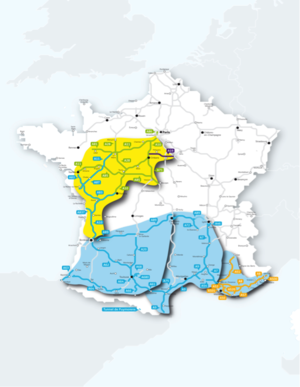
Carte de France avec les zones de diffusion de Radio VINCI Autoroutes
Radio Vinci Autoroutes est une station de radio privée, née en 2011 du rapprochement d’Autoroute FM et de Radio Trafic FM, créée par leurs sociétés d’autoroutes respectives : Cofiroute, Autoroutes du Sud de la France et ESCOTA.